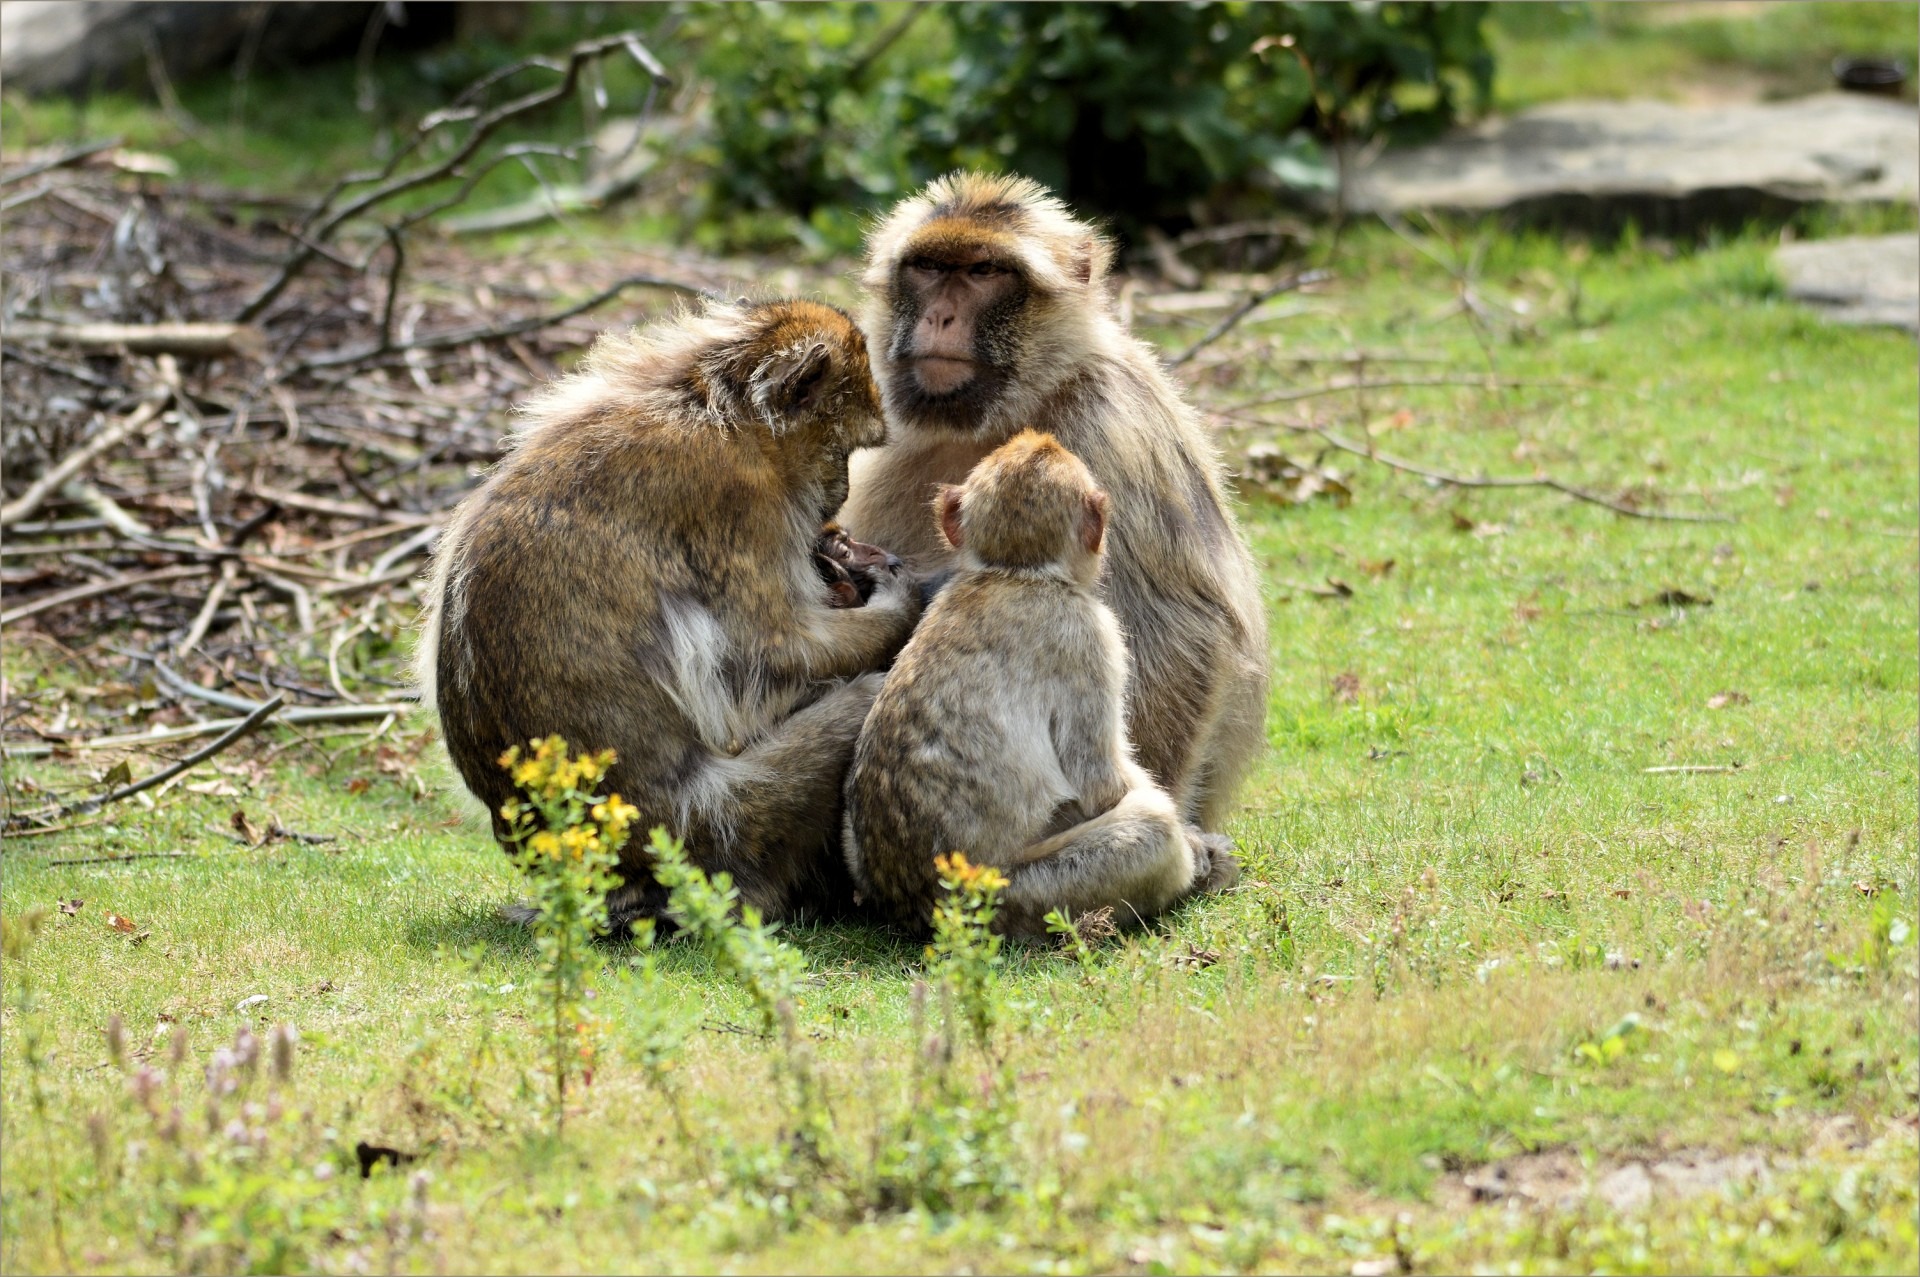
nature, wilderness, animal, wildlife, wild, environment, zoo, mammal, monkey, fauna, primate, outdoors, zoology, ape, vertebrate, species, safari, macaque, old world monkey, berber